Jason Wyn-Jones

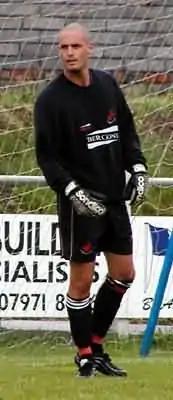

Jason Andrew Wyn-Jones (ne Jones; born 10 May 1979) is a Welsh football coach and former player who is the goalkeeping coach of Eliteserien club Viking.